Dating Aaj Kal

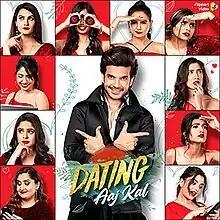
Show poster

Dating Aaj Kal is an Indian Hindi-language dating reality show hosted by Indian film and television actor and presenter Karan Kundra, who is known for his role as Arjun Punj in Kitani Mohabbat Hai. Aside from hosting, Karan is also seen playing love guru and mentors the girls and boys who are on the lookout for their ideal match. It is a Flipkart Video original interactive dating series which was released on the Flipkart app on 13 February 2021.